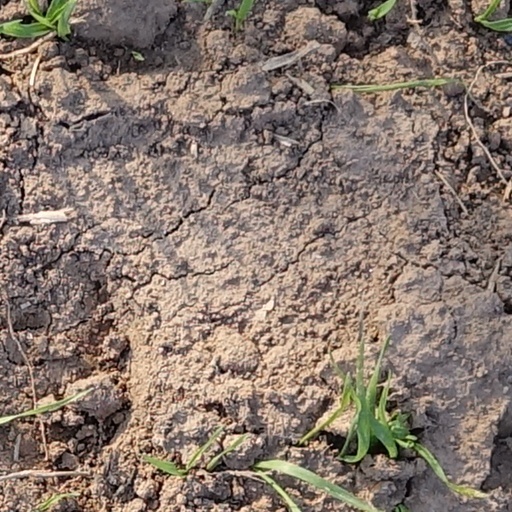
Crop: wheat